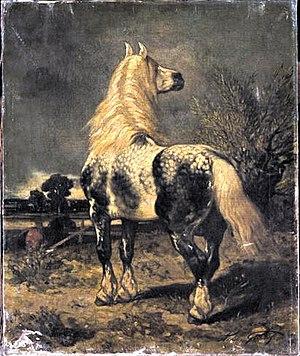
Jean Francois Achille Giroux dit Achille Giroux, né le 13 mai 1816 à Mortagne-au-Perche et mort au château d'Overton, commune de Saint-Léon le 26 mars 1854, est un peintre naturaliste de la première moitié du XIXᵉ siècle.
Le Percheron est la plus connue des races de chevaux françaises. Cheval de trait issu selon la légende d'étalons arabes amenés dans le comté du Perche au VIIIᵉ siècle, il résulte plus vraisemblablement d'une longue sélection par ses éleveurs. Sa capacité à déplacer rapidement des véhicules hippomobiles à l'attelage au trot est privilégiée dès la fin du XVIIIᵉ siècle et au début du XIXᵉ siècle, ce qui lui vaut son surnom de « diligencier ». Massivement employé pour les postes et la compagnie des omnibus, avec l'arrivée du chemin de fer, il est sélectionné pour tracter de plus lourdes charges au pas et au trot, en travail agricole et au labour.
Ceci est une liste de peintures représentant un cheval comme sujet principal.